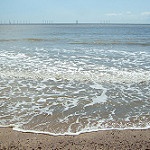
Scene: Outdoor